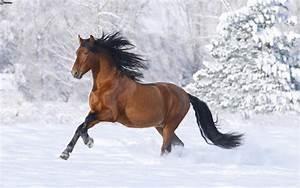
horse